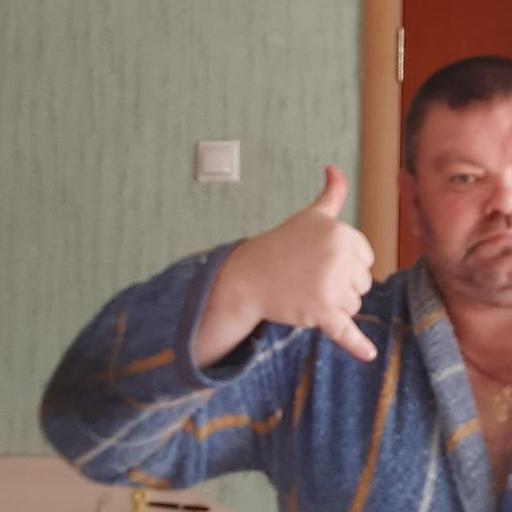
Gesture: call